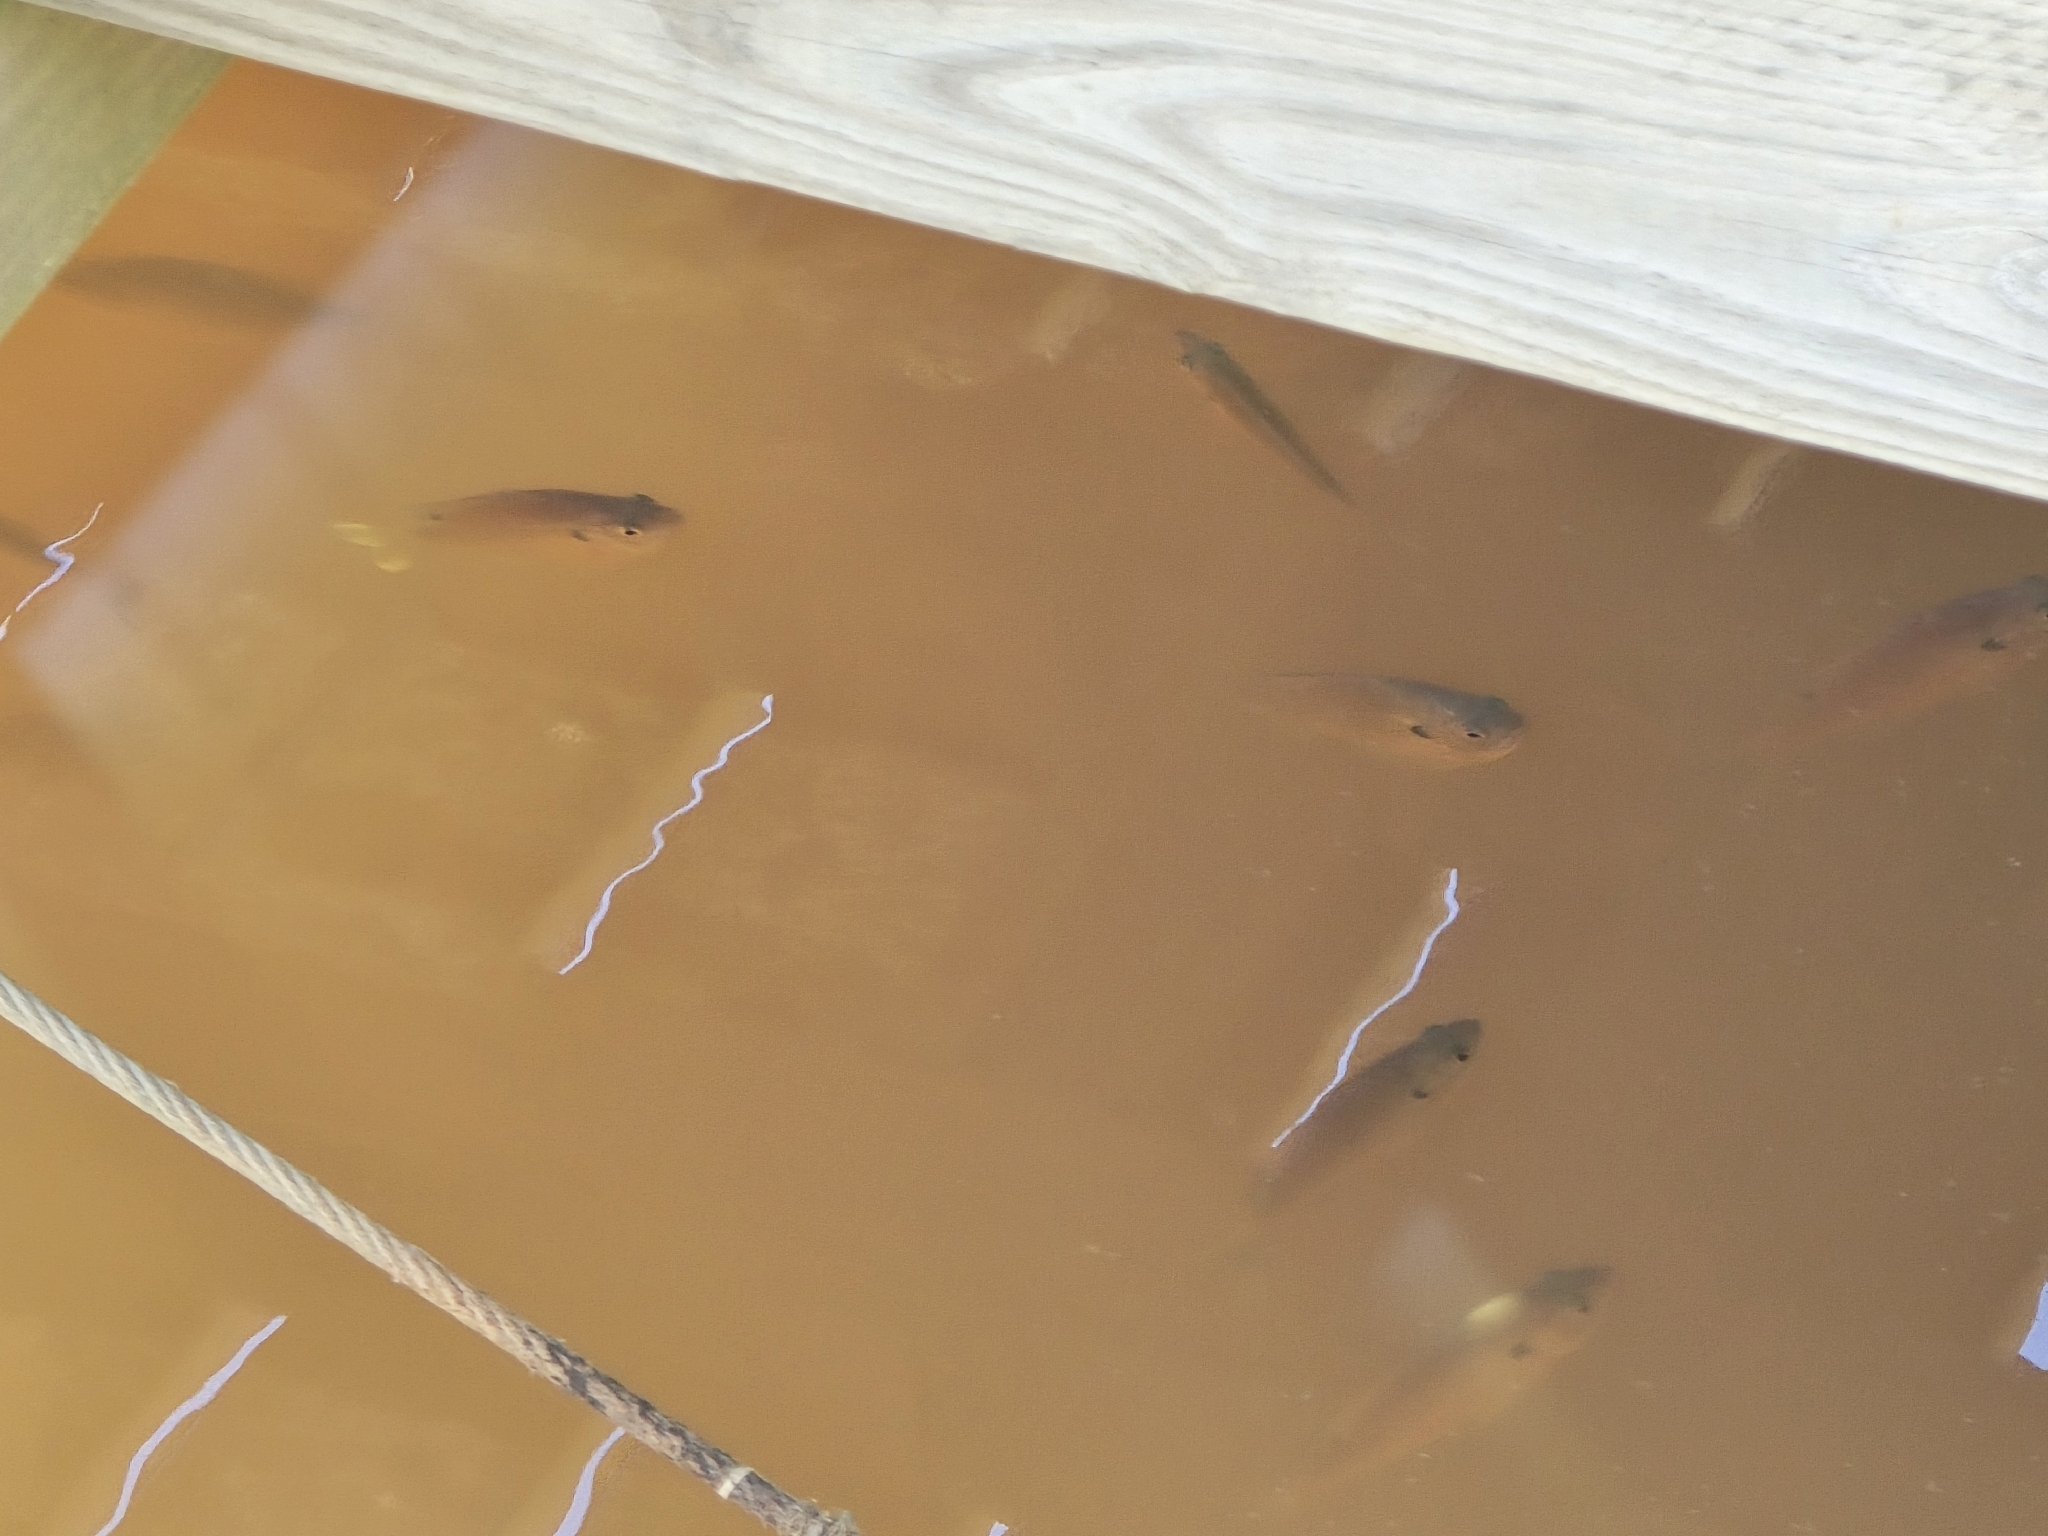
fish (species not among the labelled classes)